Walensee

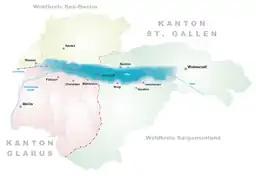
Map

The, also known as Lake Walen and Lake Walenstadt (after Walenstadt), is one of the larger lakes in Switzerland. Located in the east of the country, about two thirds of its area are in the canton of St. Gallen and about one third in the canton of Glarus.